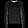
Label: Pullover